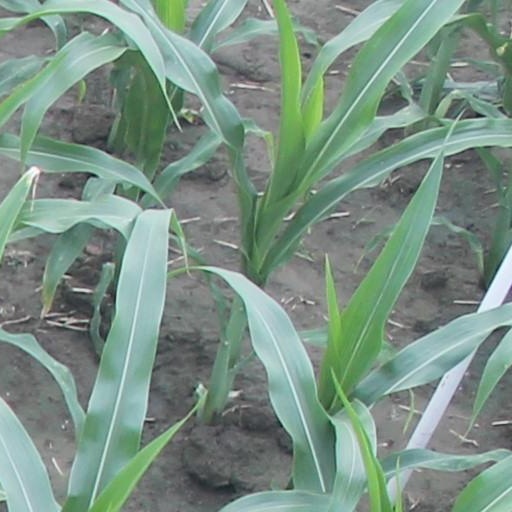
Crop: maize; corn